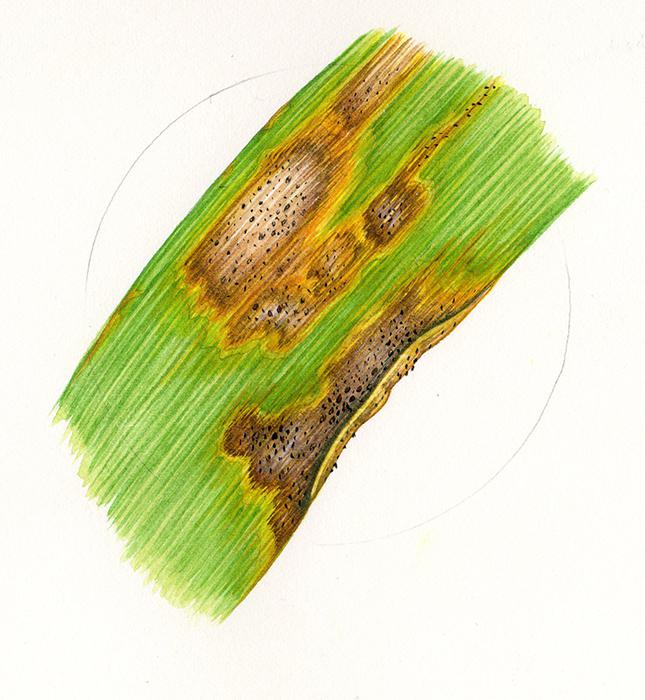
Plant: Wheat
Disease: wheat septoria blotch